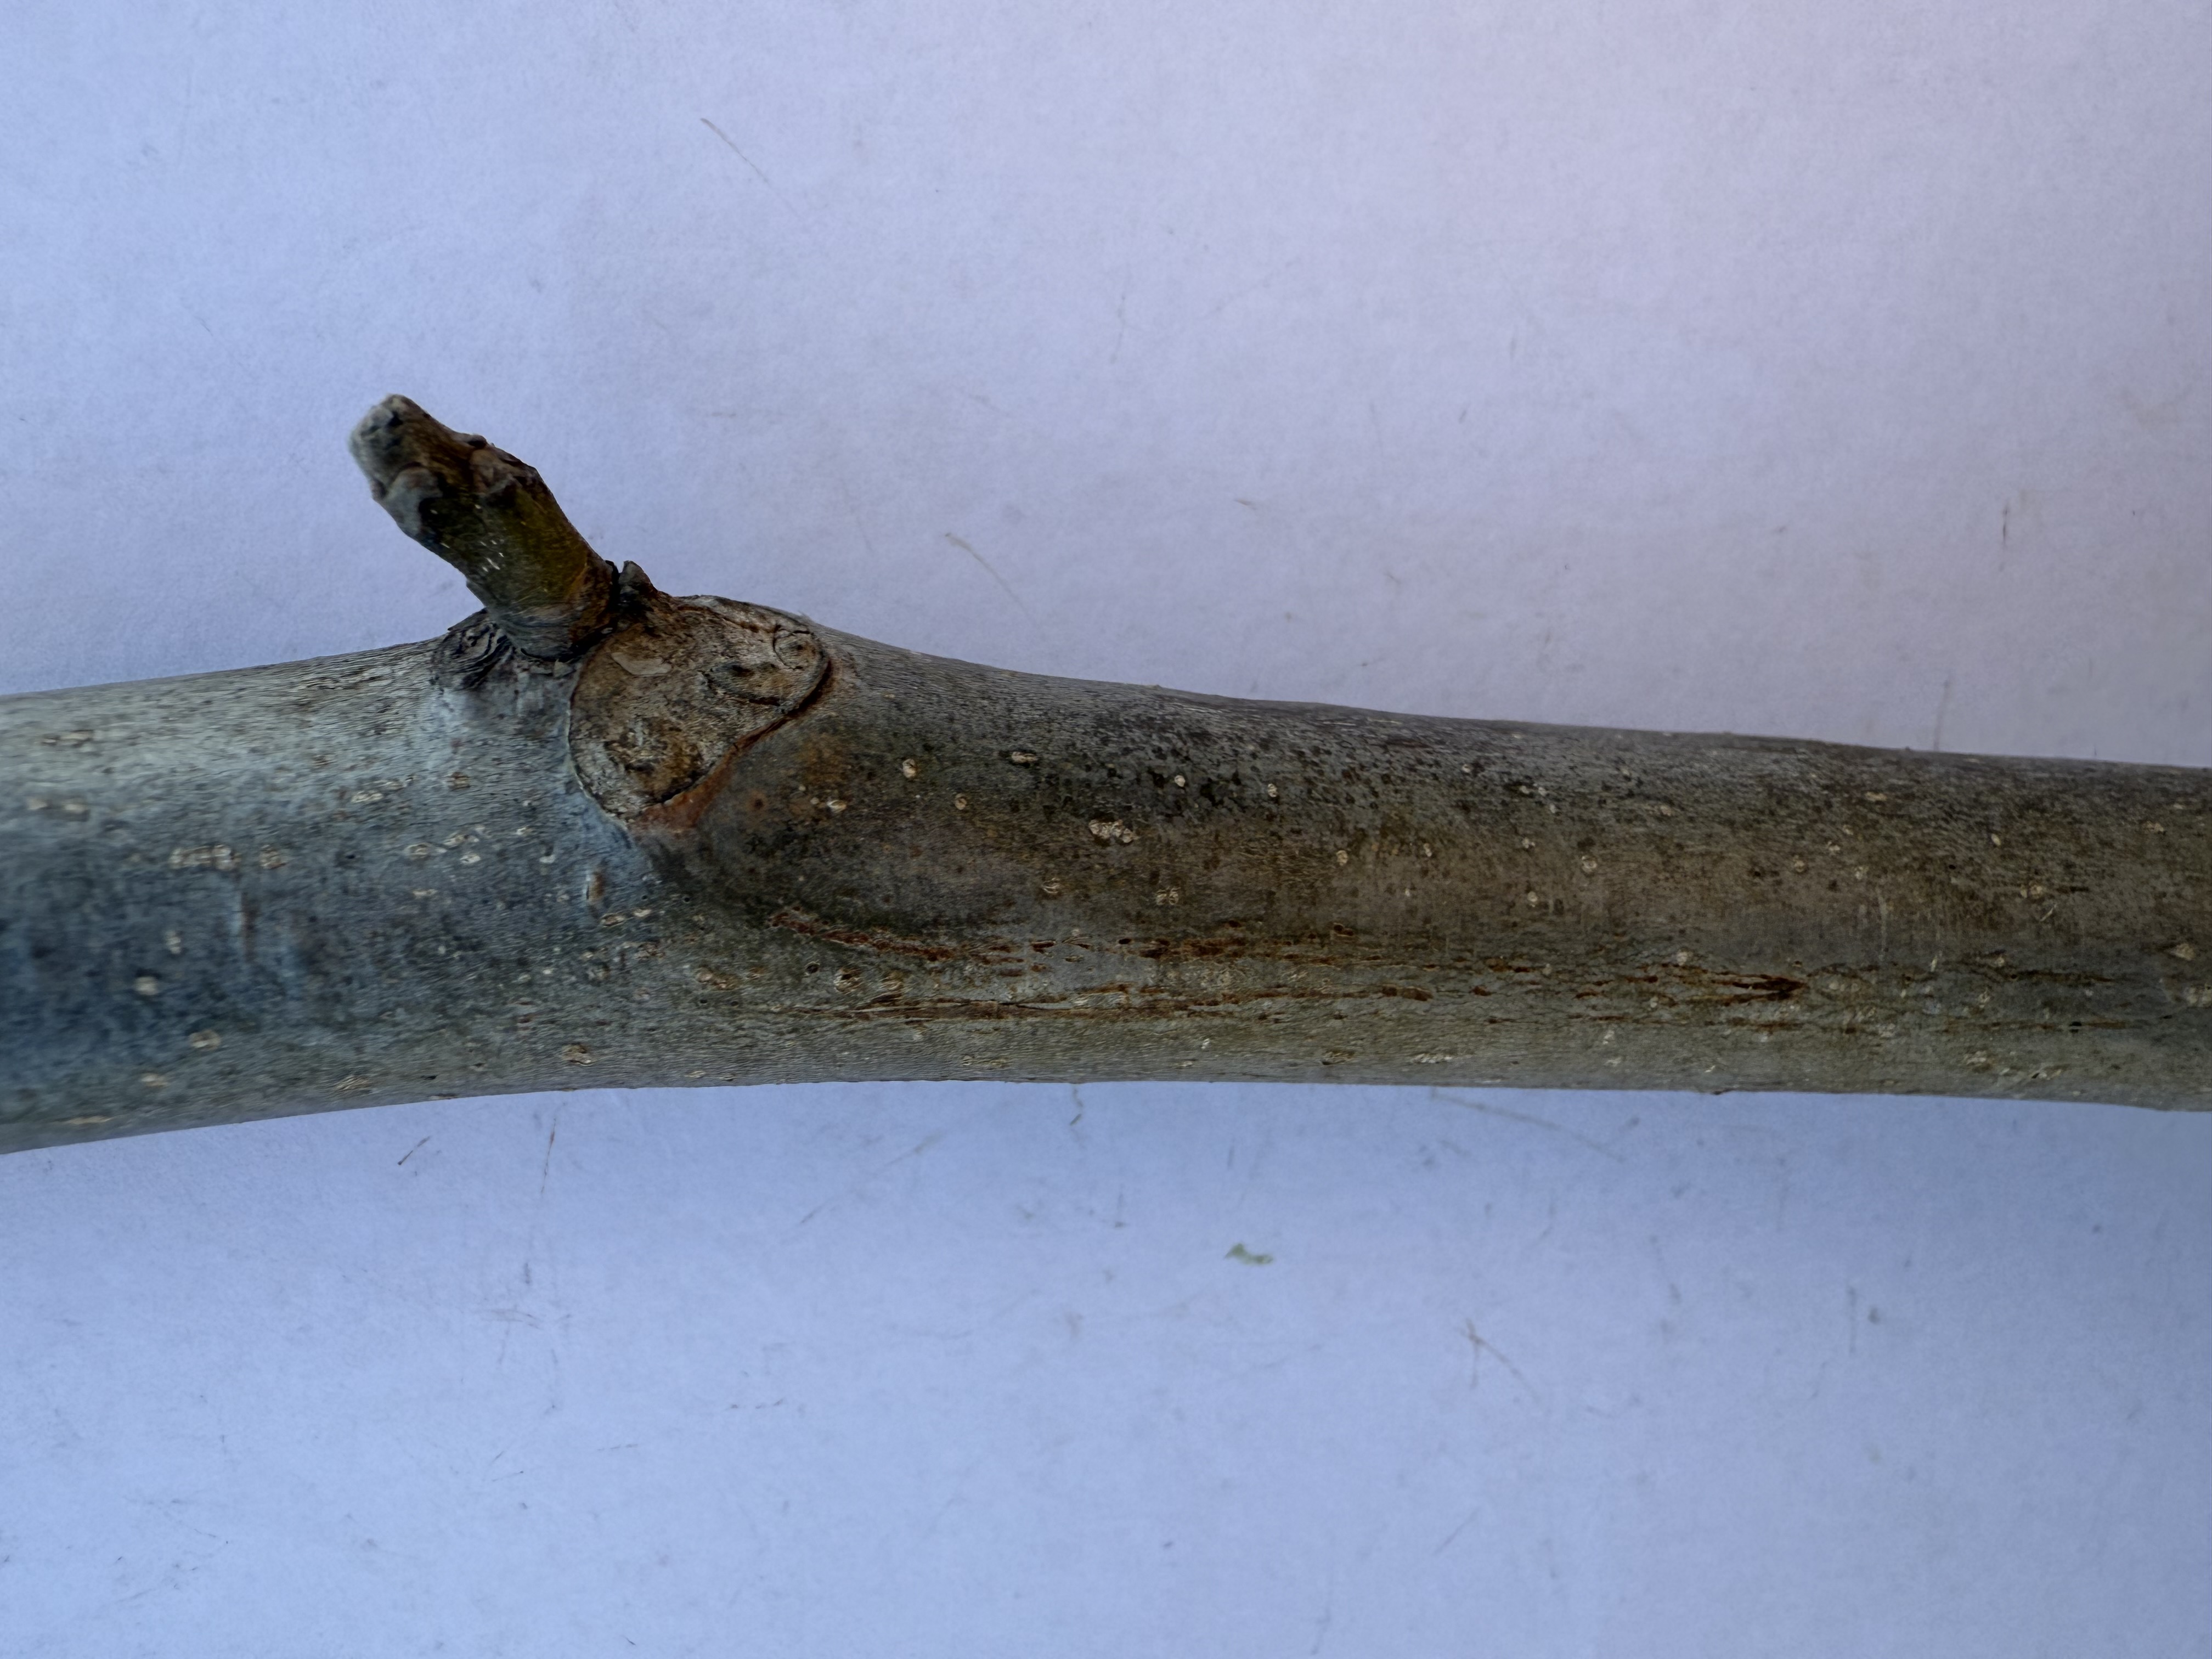
Variety: Sebin Walnut